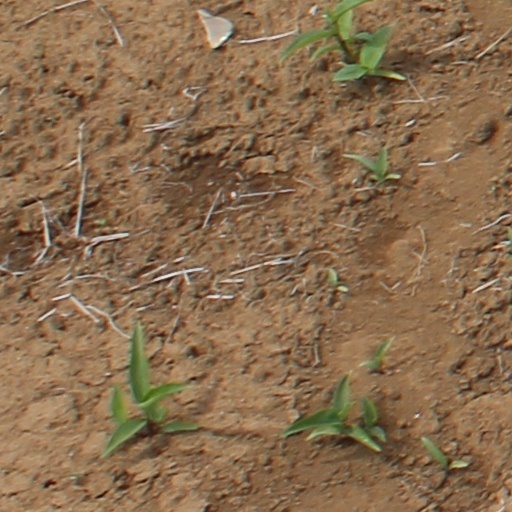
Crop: wheat